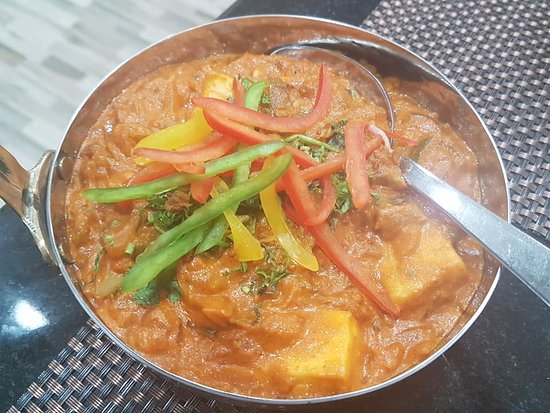
Dish: kadai_paneer